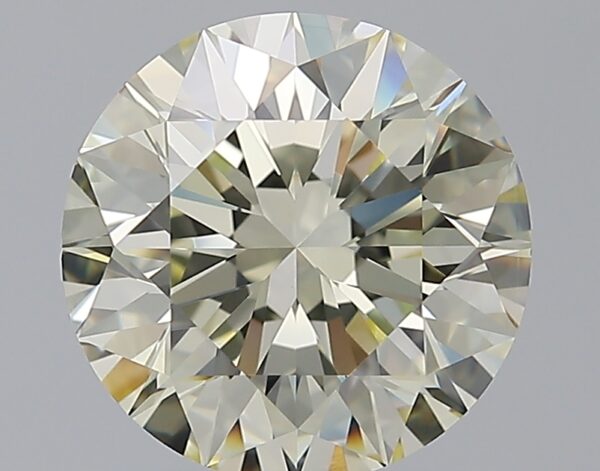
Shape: round
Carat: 4.4
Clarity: VS1
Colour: O-P
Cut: EX
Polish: EX
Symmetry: EX
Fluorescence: F
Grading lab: GIA
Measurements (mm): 10.35 x 10.42 x 6.59